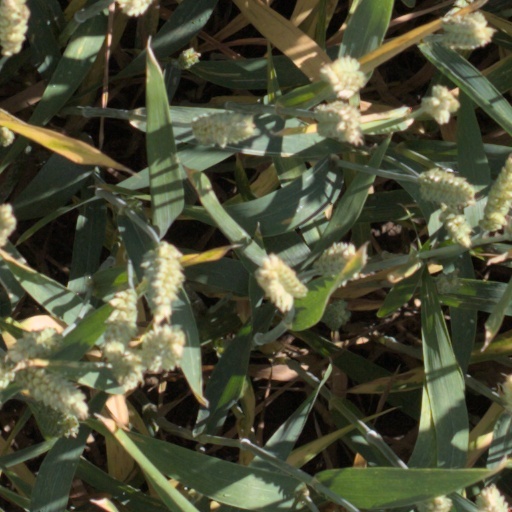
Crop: wheat